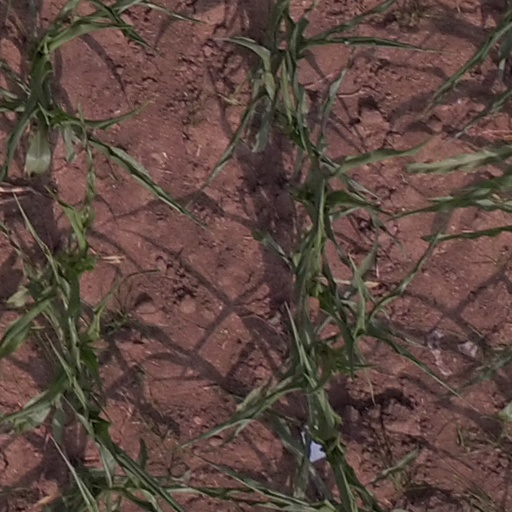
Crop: maize; corn